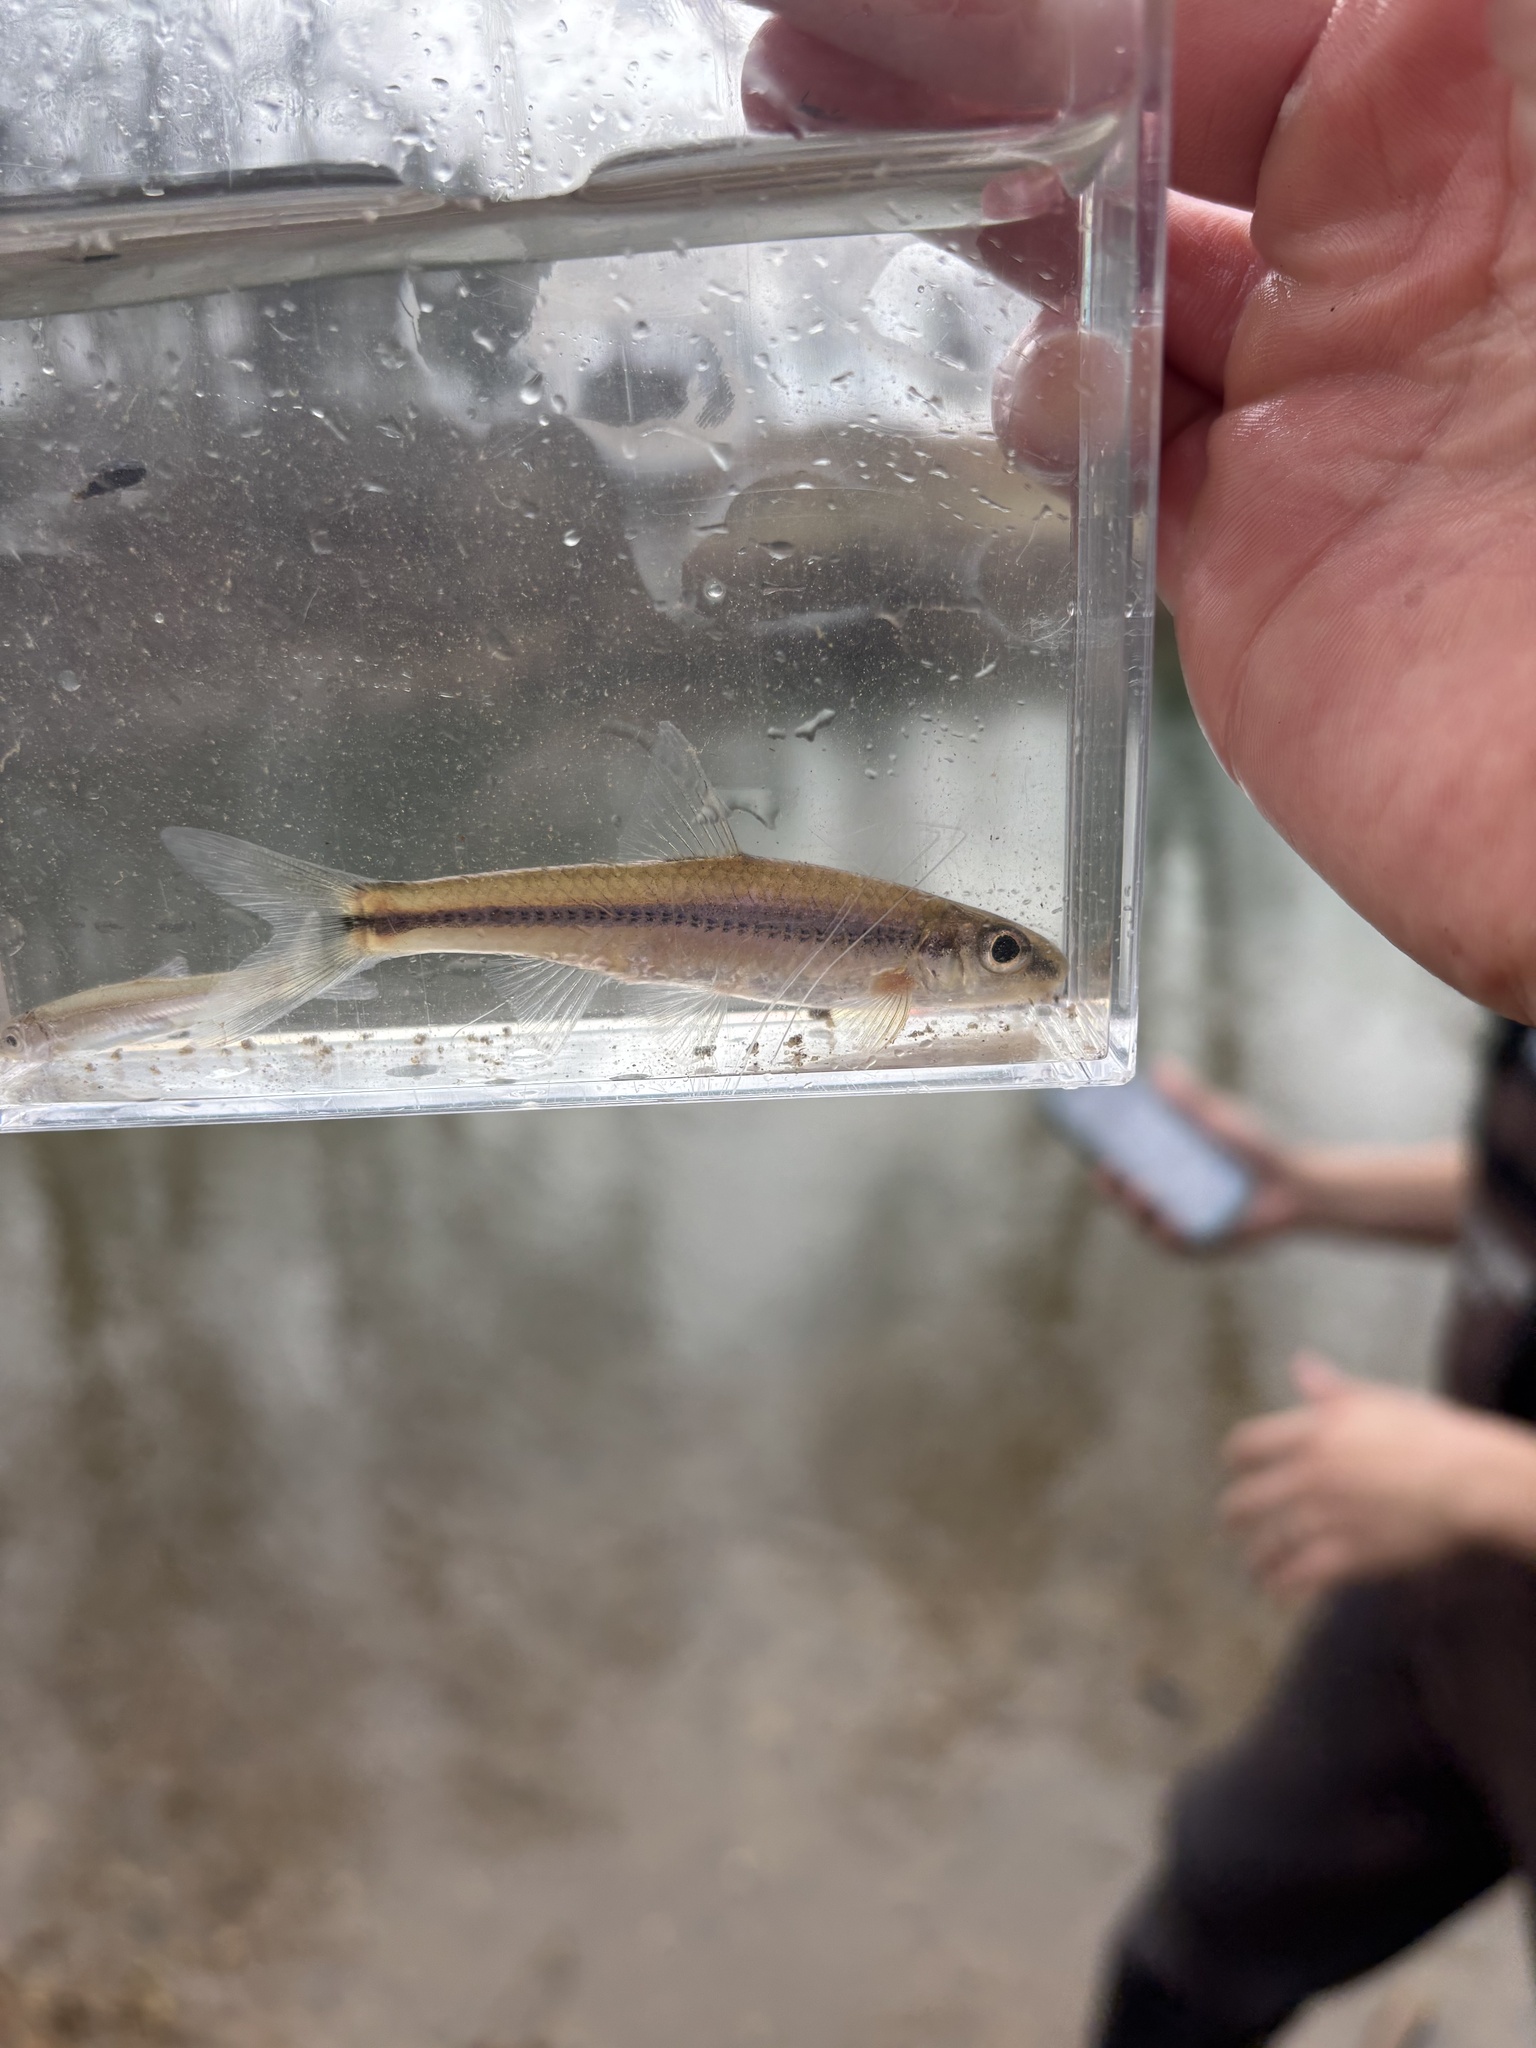
fish (species not among the labelled classes)